Andrew Howard

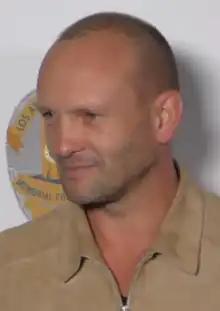
Howard in 2016

Howard trained at Cygnet Training Theatre in Exeter in the late 1980s, touring in productions of "A Christmas Carol", "Twelfth Night", " Beggar's Opera" and "Peer Gynt" among others.